Khalili Collection of Islamic Art

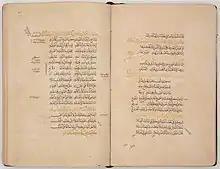
The diwan (complete poems) of Al-Mutanabbi

Other manuscripts include a lavishly illuminated exemplar of part one of "Al-Shifa bi Ta'rif Huquq al-Mustafa" (a detailed commentary on the life and character of Muhammed) from the 17th-century Moroccan royal court. A manuscript of "Tuhfah al-Saʿdiyyah", a commentary on Ibn Sina's medical text "The Canon of Medicine", dates from the 14th century. A 14th-century diwan of the poet Al-Mutanabbi is illuminated to the highest standards of that period.